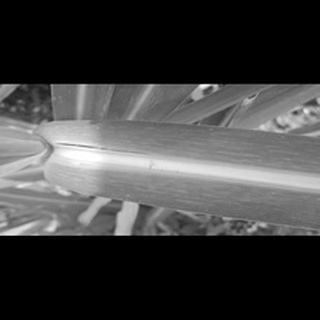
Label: sugarcane_mosaic